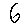
Label: 6